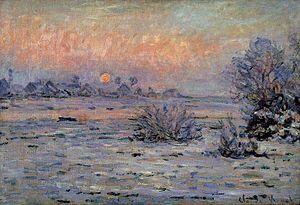
Soleil d'hiver à Lavacourt, Claude Monet, huile sur toile, 55 x 81 cm, Musée d'art moderne André Malraux, Le Havre, France.
Le musée d'art moderne André-Malraux est un musée des beaux-arts situé au Havre à l'entrée du port. Grâce à de nombreux dons, legs et achats de la ville, il possède la plus riche collection de peintures impressionnistes en province. Il est ainsi nommé en l'honneur de l'écrivain français André Malraux qui, alors ministre de la Culture, fit de ce musée un lieu d'avant-garde, le premier Musée-Maison de la culture, qu'il inaugura en 1961.
Claude Monet, né le 14 novembre 1840 à Paris et mort le 5 décembre 1926 à Giverny, est un peintre français et l’un des fondateurs de l'impressionnisme.
Ce tableau rassemble les peintures de Claude Monet, par dates, et par thèmes à chaque fois que cela était pertinent. Les séries qui font déjà l'objet d'un article ne sont mentionnées que par le lien.